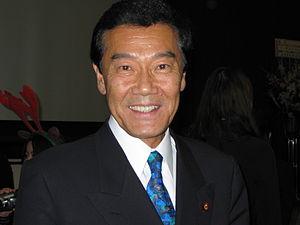
Cette liste des députés de la 48ᵉ législature de la Chambre des représentants du Japon indique les « représentants » ou « député » élus à la Chambre des représentants du Japon à la suite des élections législatives japonaises de 2017.